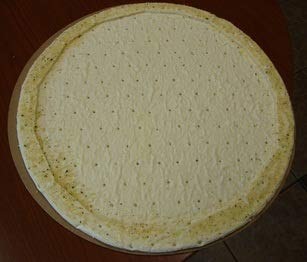
Item Name: Alive and Kicking Par Baked Pizza Crust, 16 inch -- 18 per case.
Bullet Point: Food items cannot be returned.
Value: 1.3333
Unit: Foot

Price: 90.16